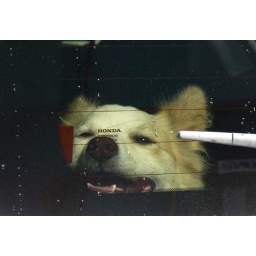
Fritz in the car window